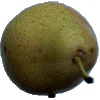
Label: pear_forelle